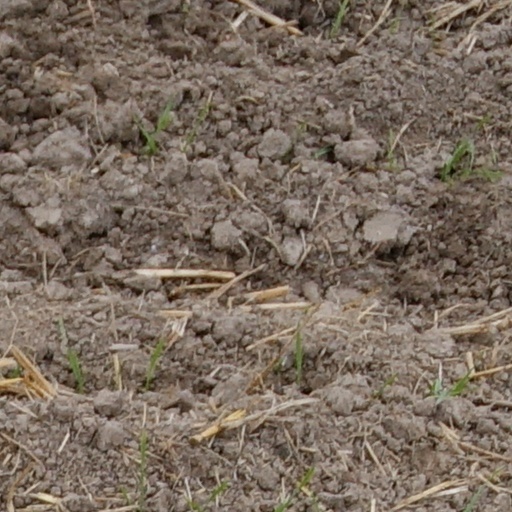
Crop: wheat